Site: brandenburg
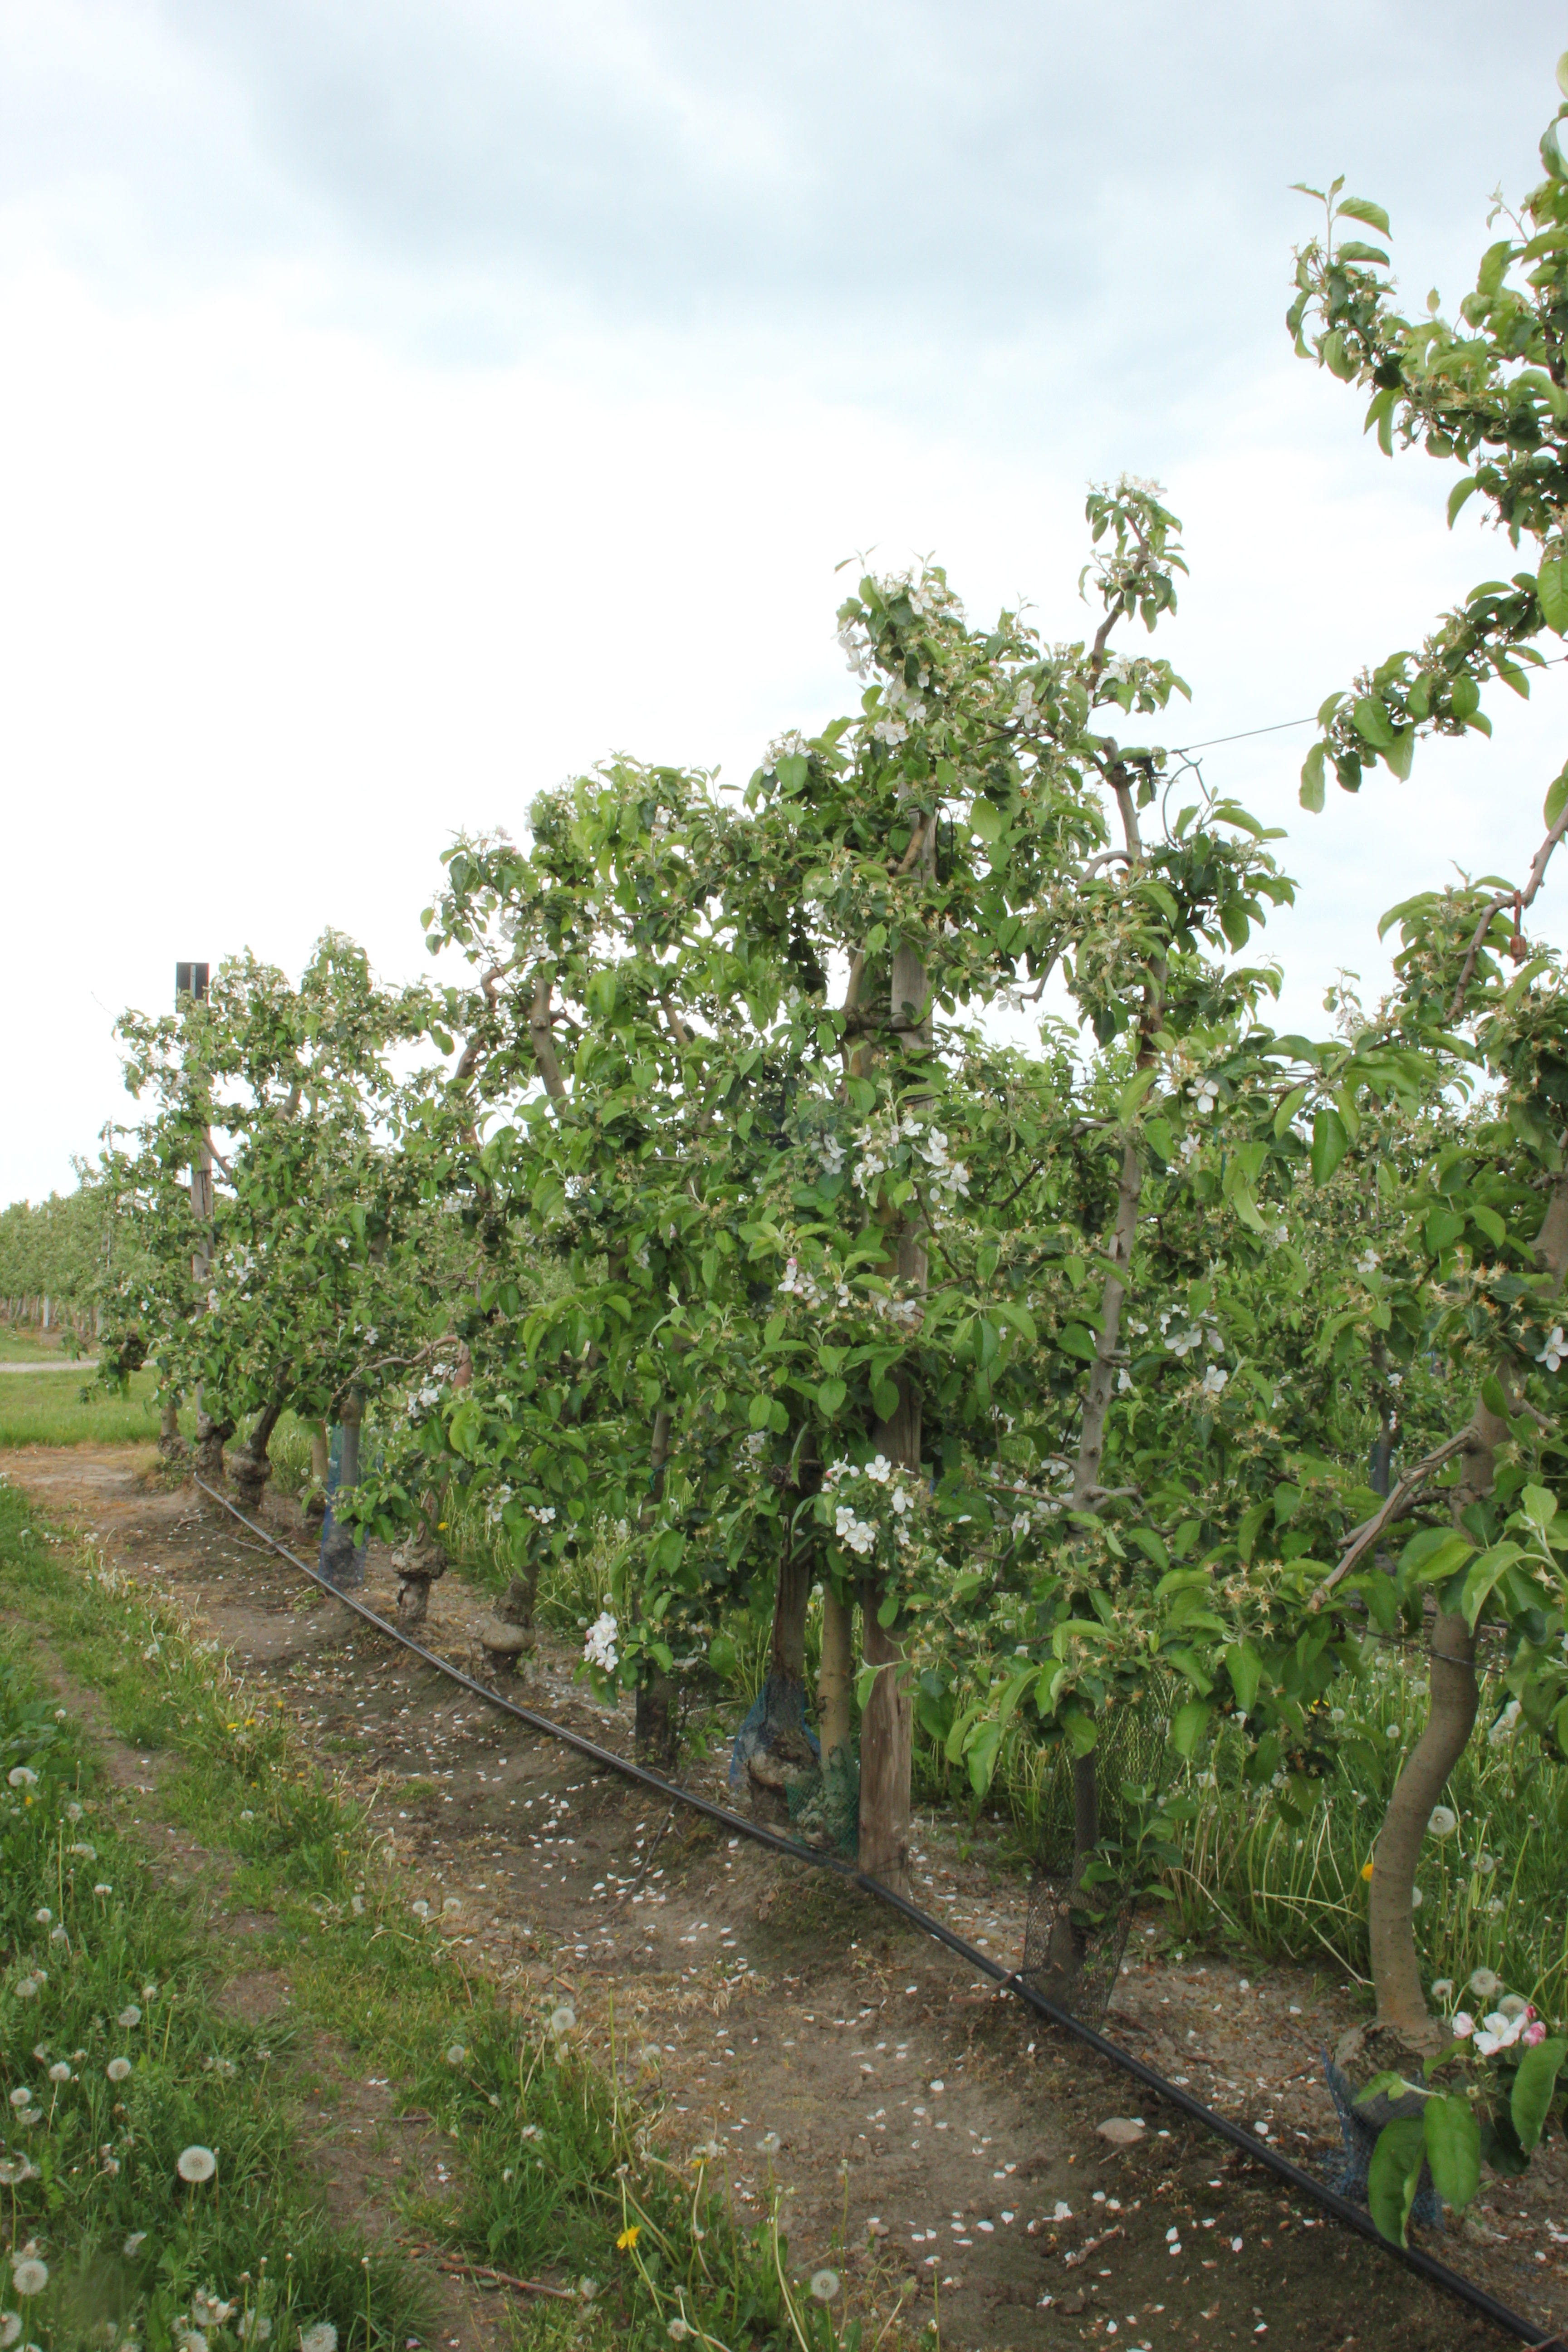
Growth stage (BBCH 67): Flowering